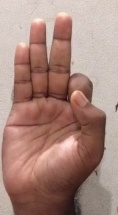
ASL sign: F